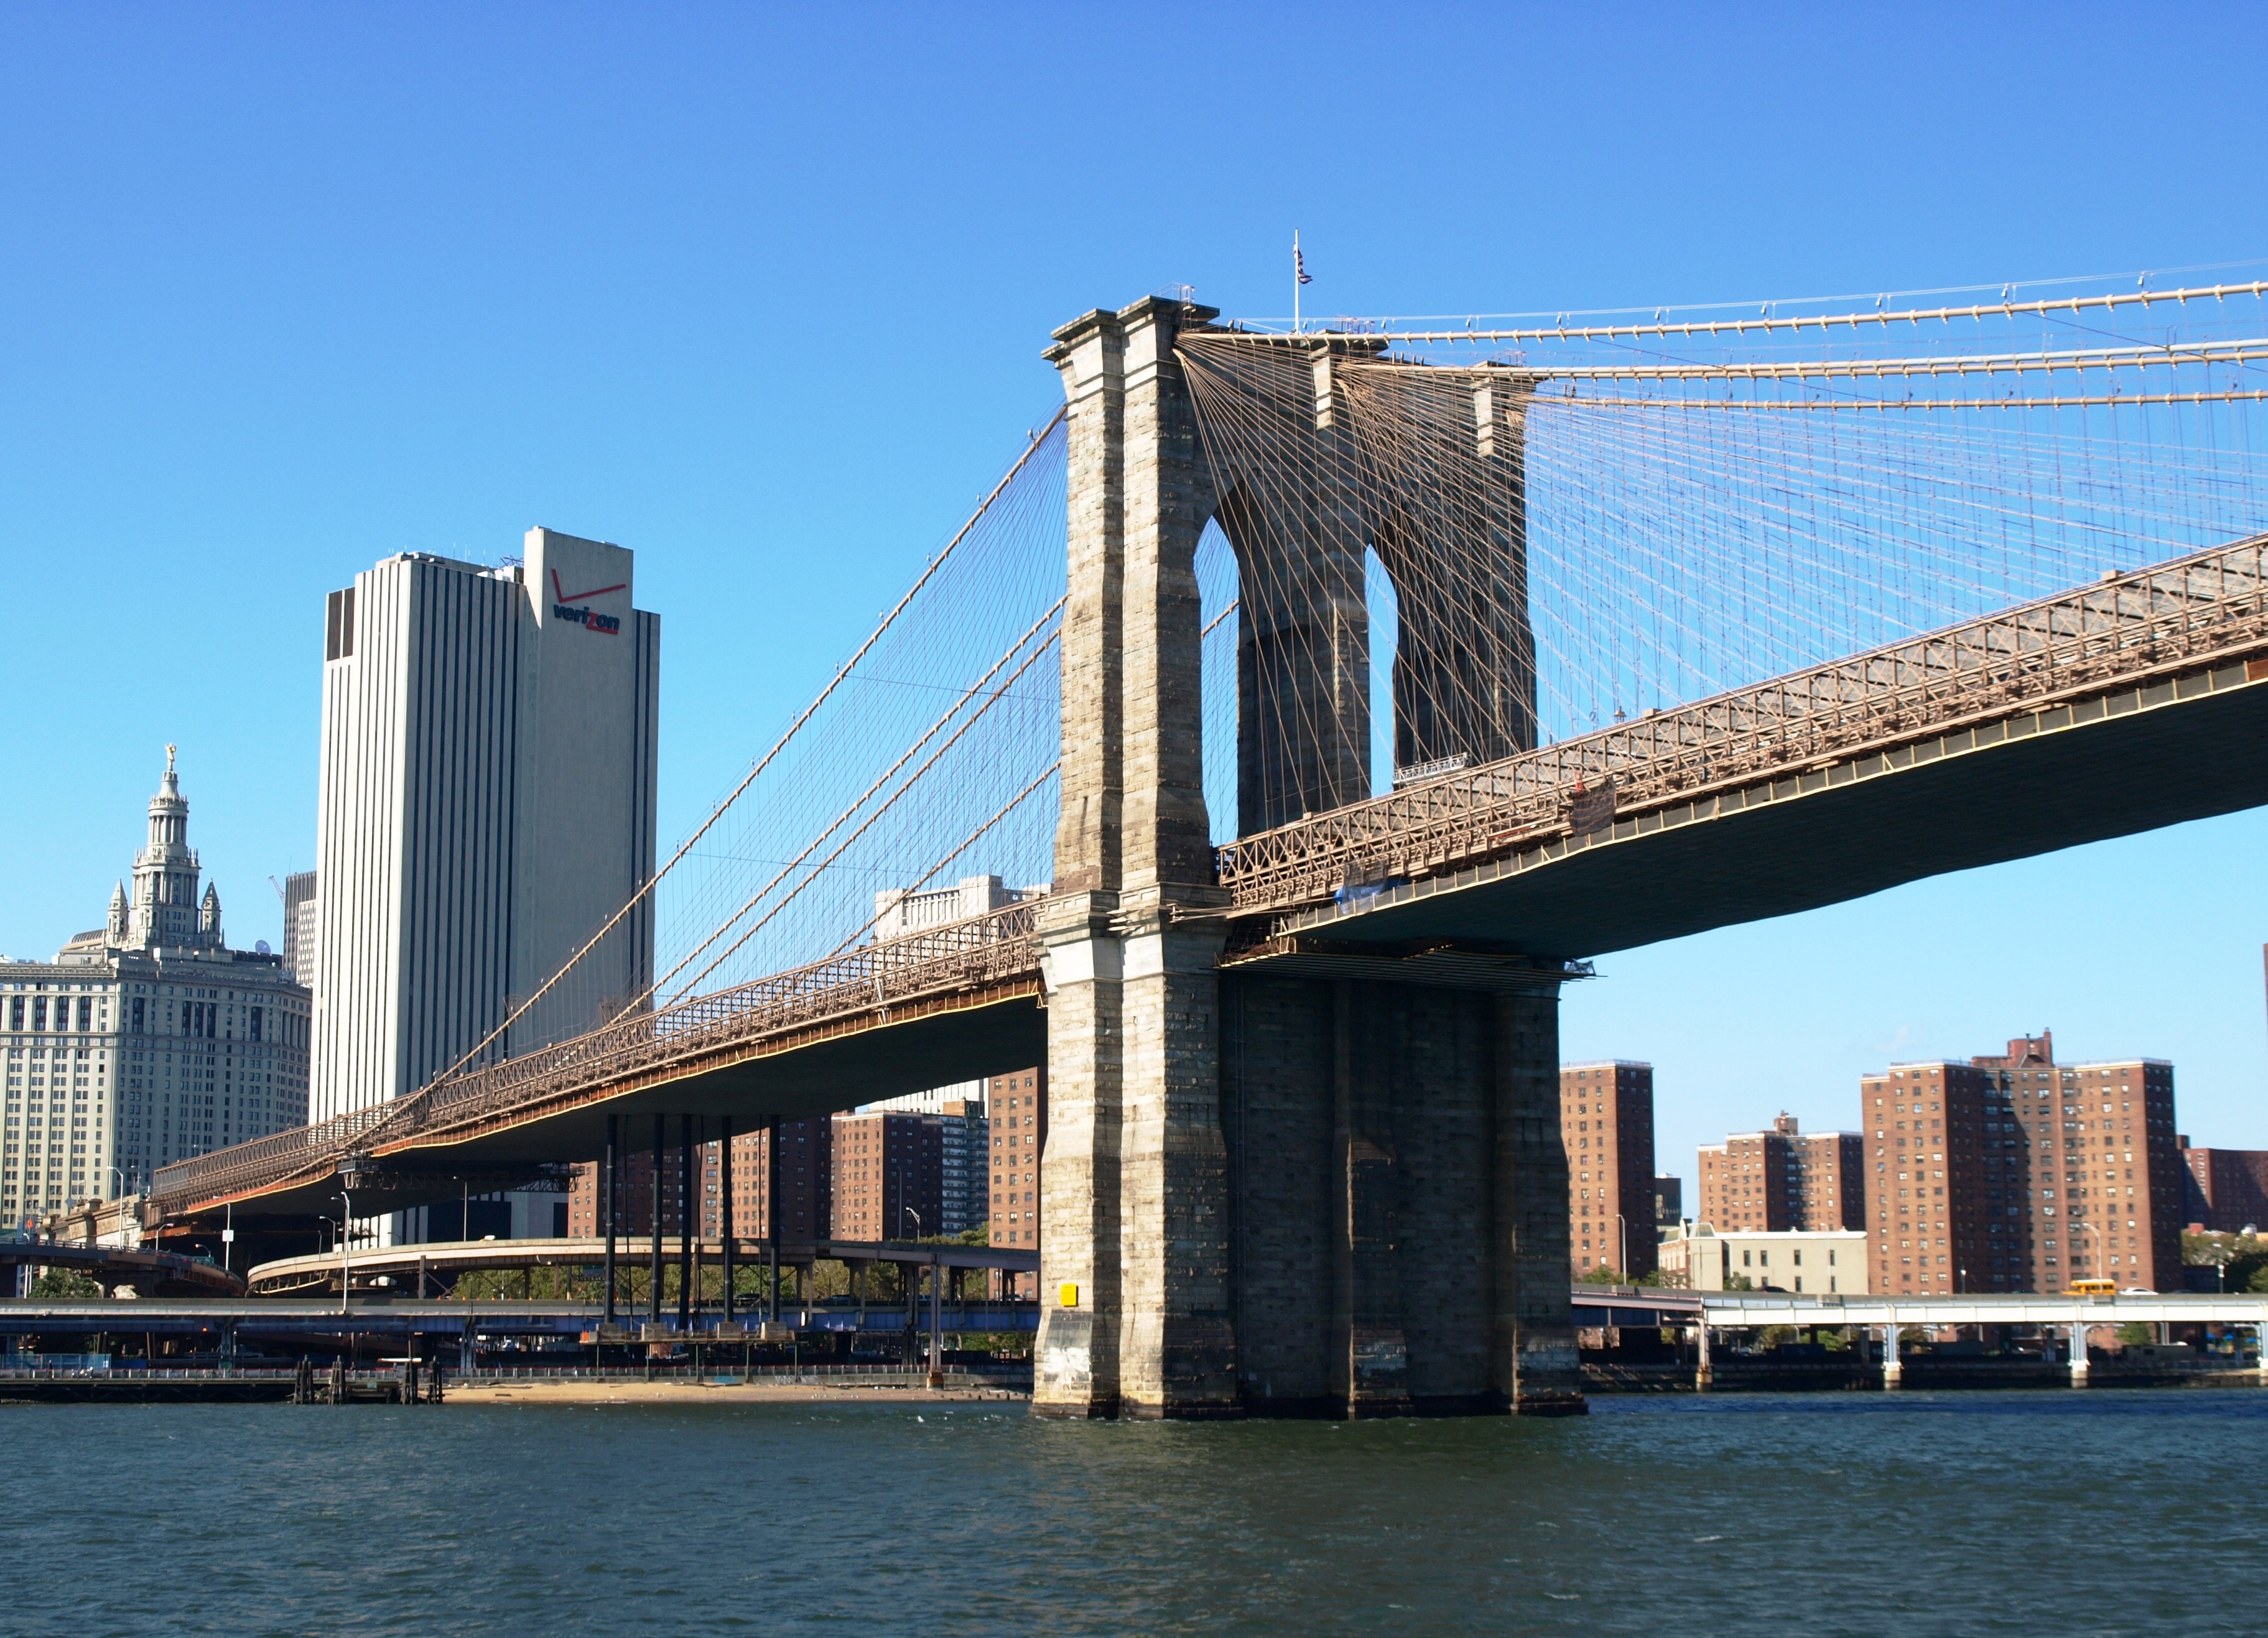
architecture, bridge, skyline, skyscraper, new york, river, manhattan, cityscape, downtown, transport, vehicle, brooklyn bridge, usa, landmark, waterway